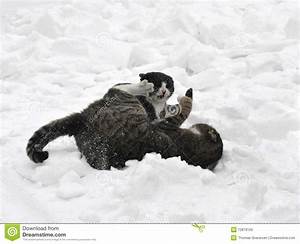
Label: cat